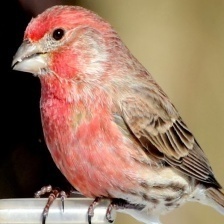
Species: HOUSE FINCH
Scientific name: HAEMORHOUS MEXICANUS
ImageNet parent category: house_finch